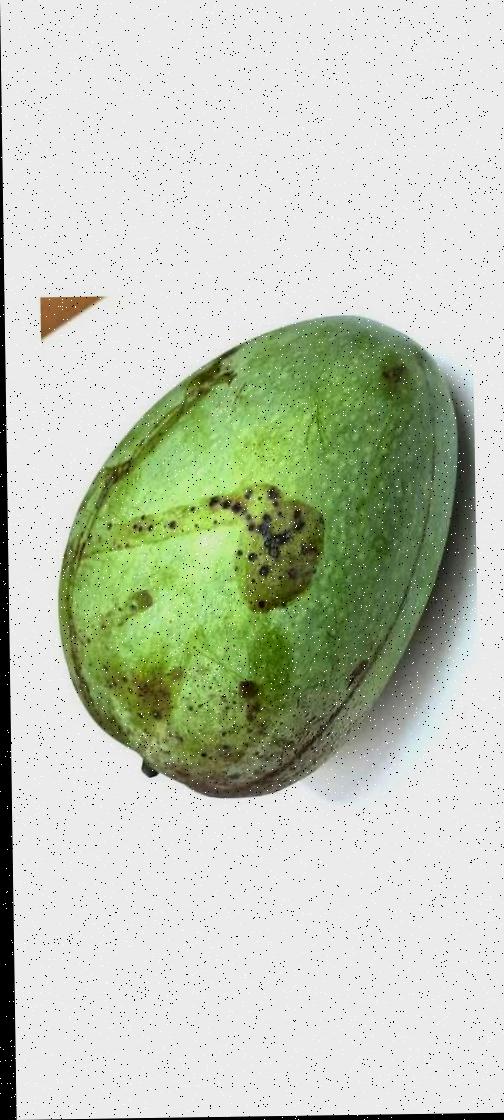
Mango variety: Fazli Shurmai